Jesse Collings

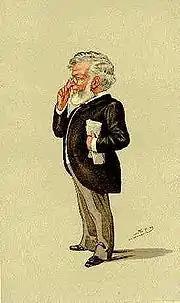
A caricature of Jesse Collings in Vanity Fair, 1888. The caption was "3 acres and a cow".

He was Liberal Member of Parliament (MP) for Ipswich from 1880 until he was unseated on petition in April 1886, and then for Birmingham Bordesley from 1886 until 1918 (until 1912 as a Liberal Unionist, when the party was wound up, thereafter as a Conservative).